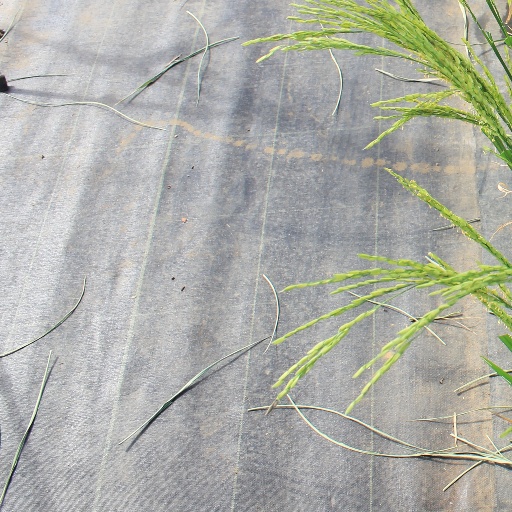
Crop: rice